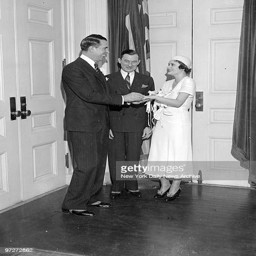
film director slips a ring on the finger of actor as person conducts the marriage ceremony